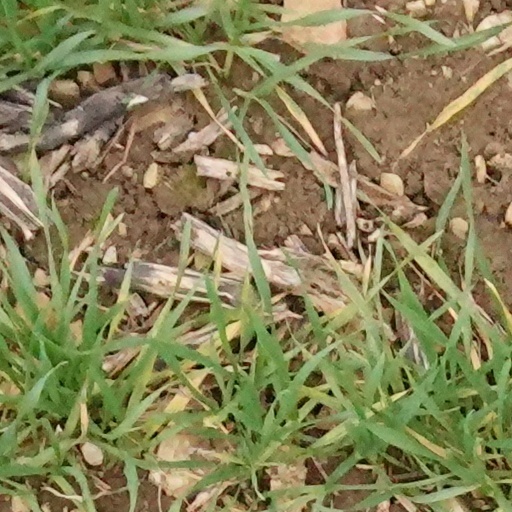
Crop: wheat